Bagnères-de-Luchon

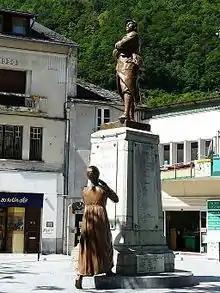
The War Memorial

Bagnères-de-Luchon has twinning associations with: